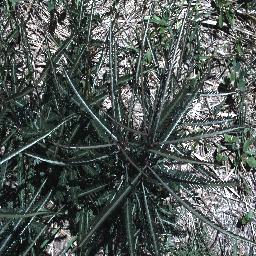
Label: parkinsonia